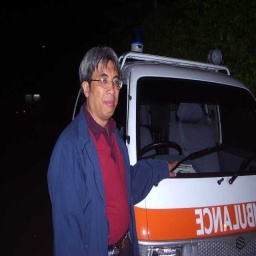
Label: ambulance